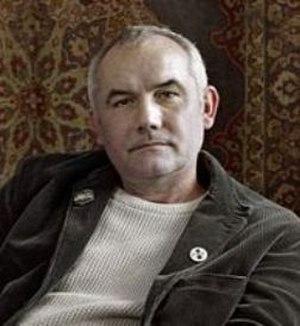
László Darvasi, né le 17 octobre 1962 à Törökszentmiklós, est un écrivain et journaliste hongrois qui a utilisé les noms de plume Ernő Szív et Eric Moussanbani. Depuis 1993 il écrit pour la revue hebdomadaire Élet és Irodalom.